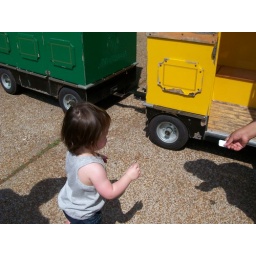
Avery got to ride in the yellow train car.